Historic centre of Albano Laziale

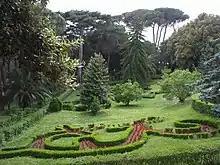
A glimpse of the current public park of Villa Doria.

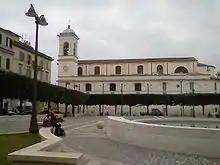
Piazza Pia: in the background, the cathedral of San Pancrazio.

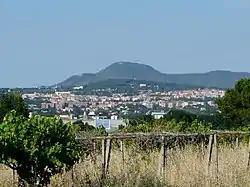
The center of Albano seen from Cecchina and, in the background, Monte Cavo.

The court historian of the Byzantine emperor Justinian, Procopius of Caesarea, reports that during the Gothic War (535-554) Albano was a πολισματα (""polismata""), i.e., a fortified place occasionally defended by permanent troops.